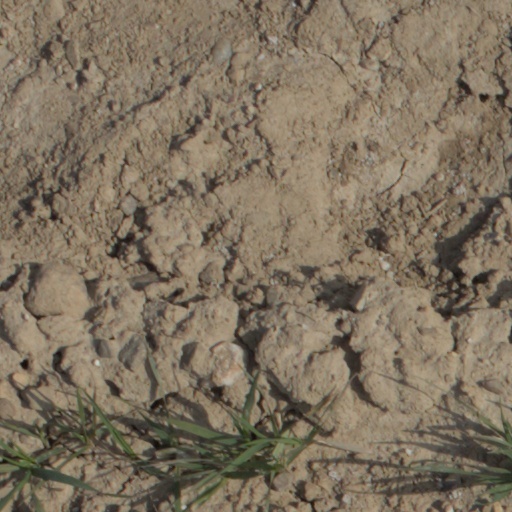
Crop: wheat